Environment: real
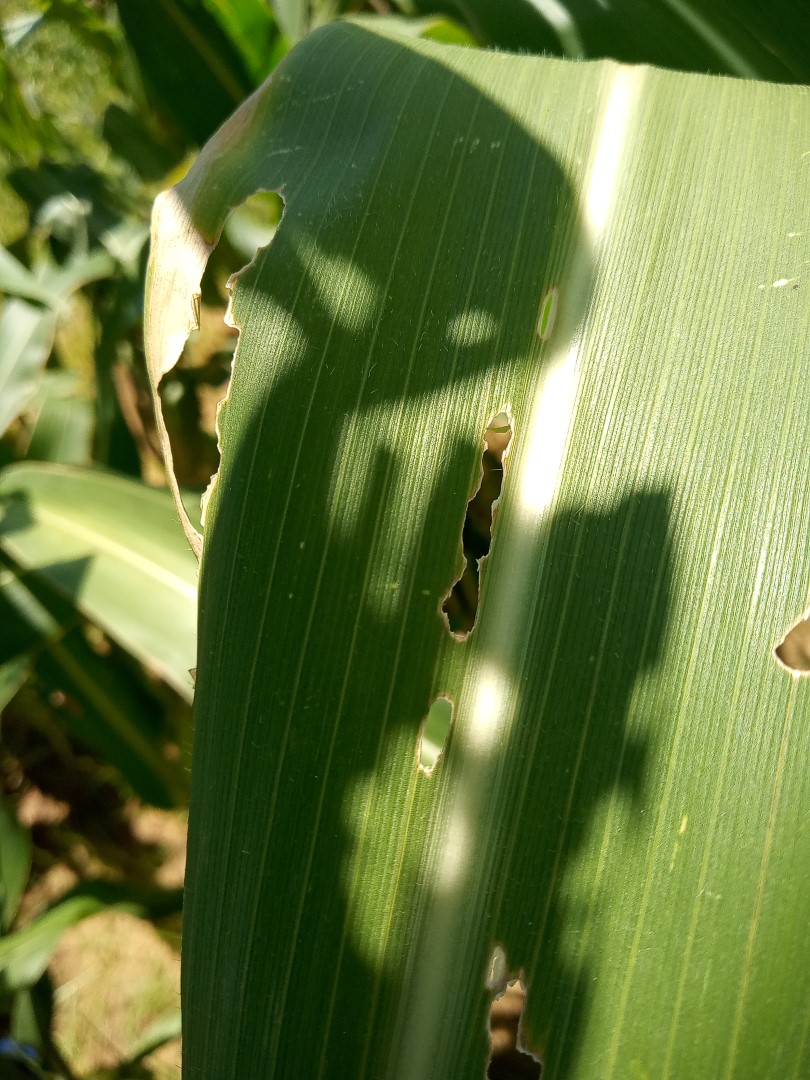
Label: fall_armyworm